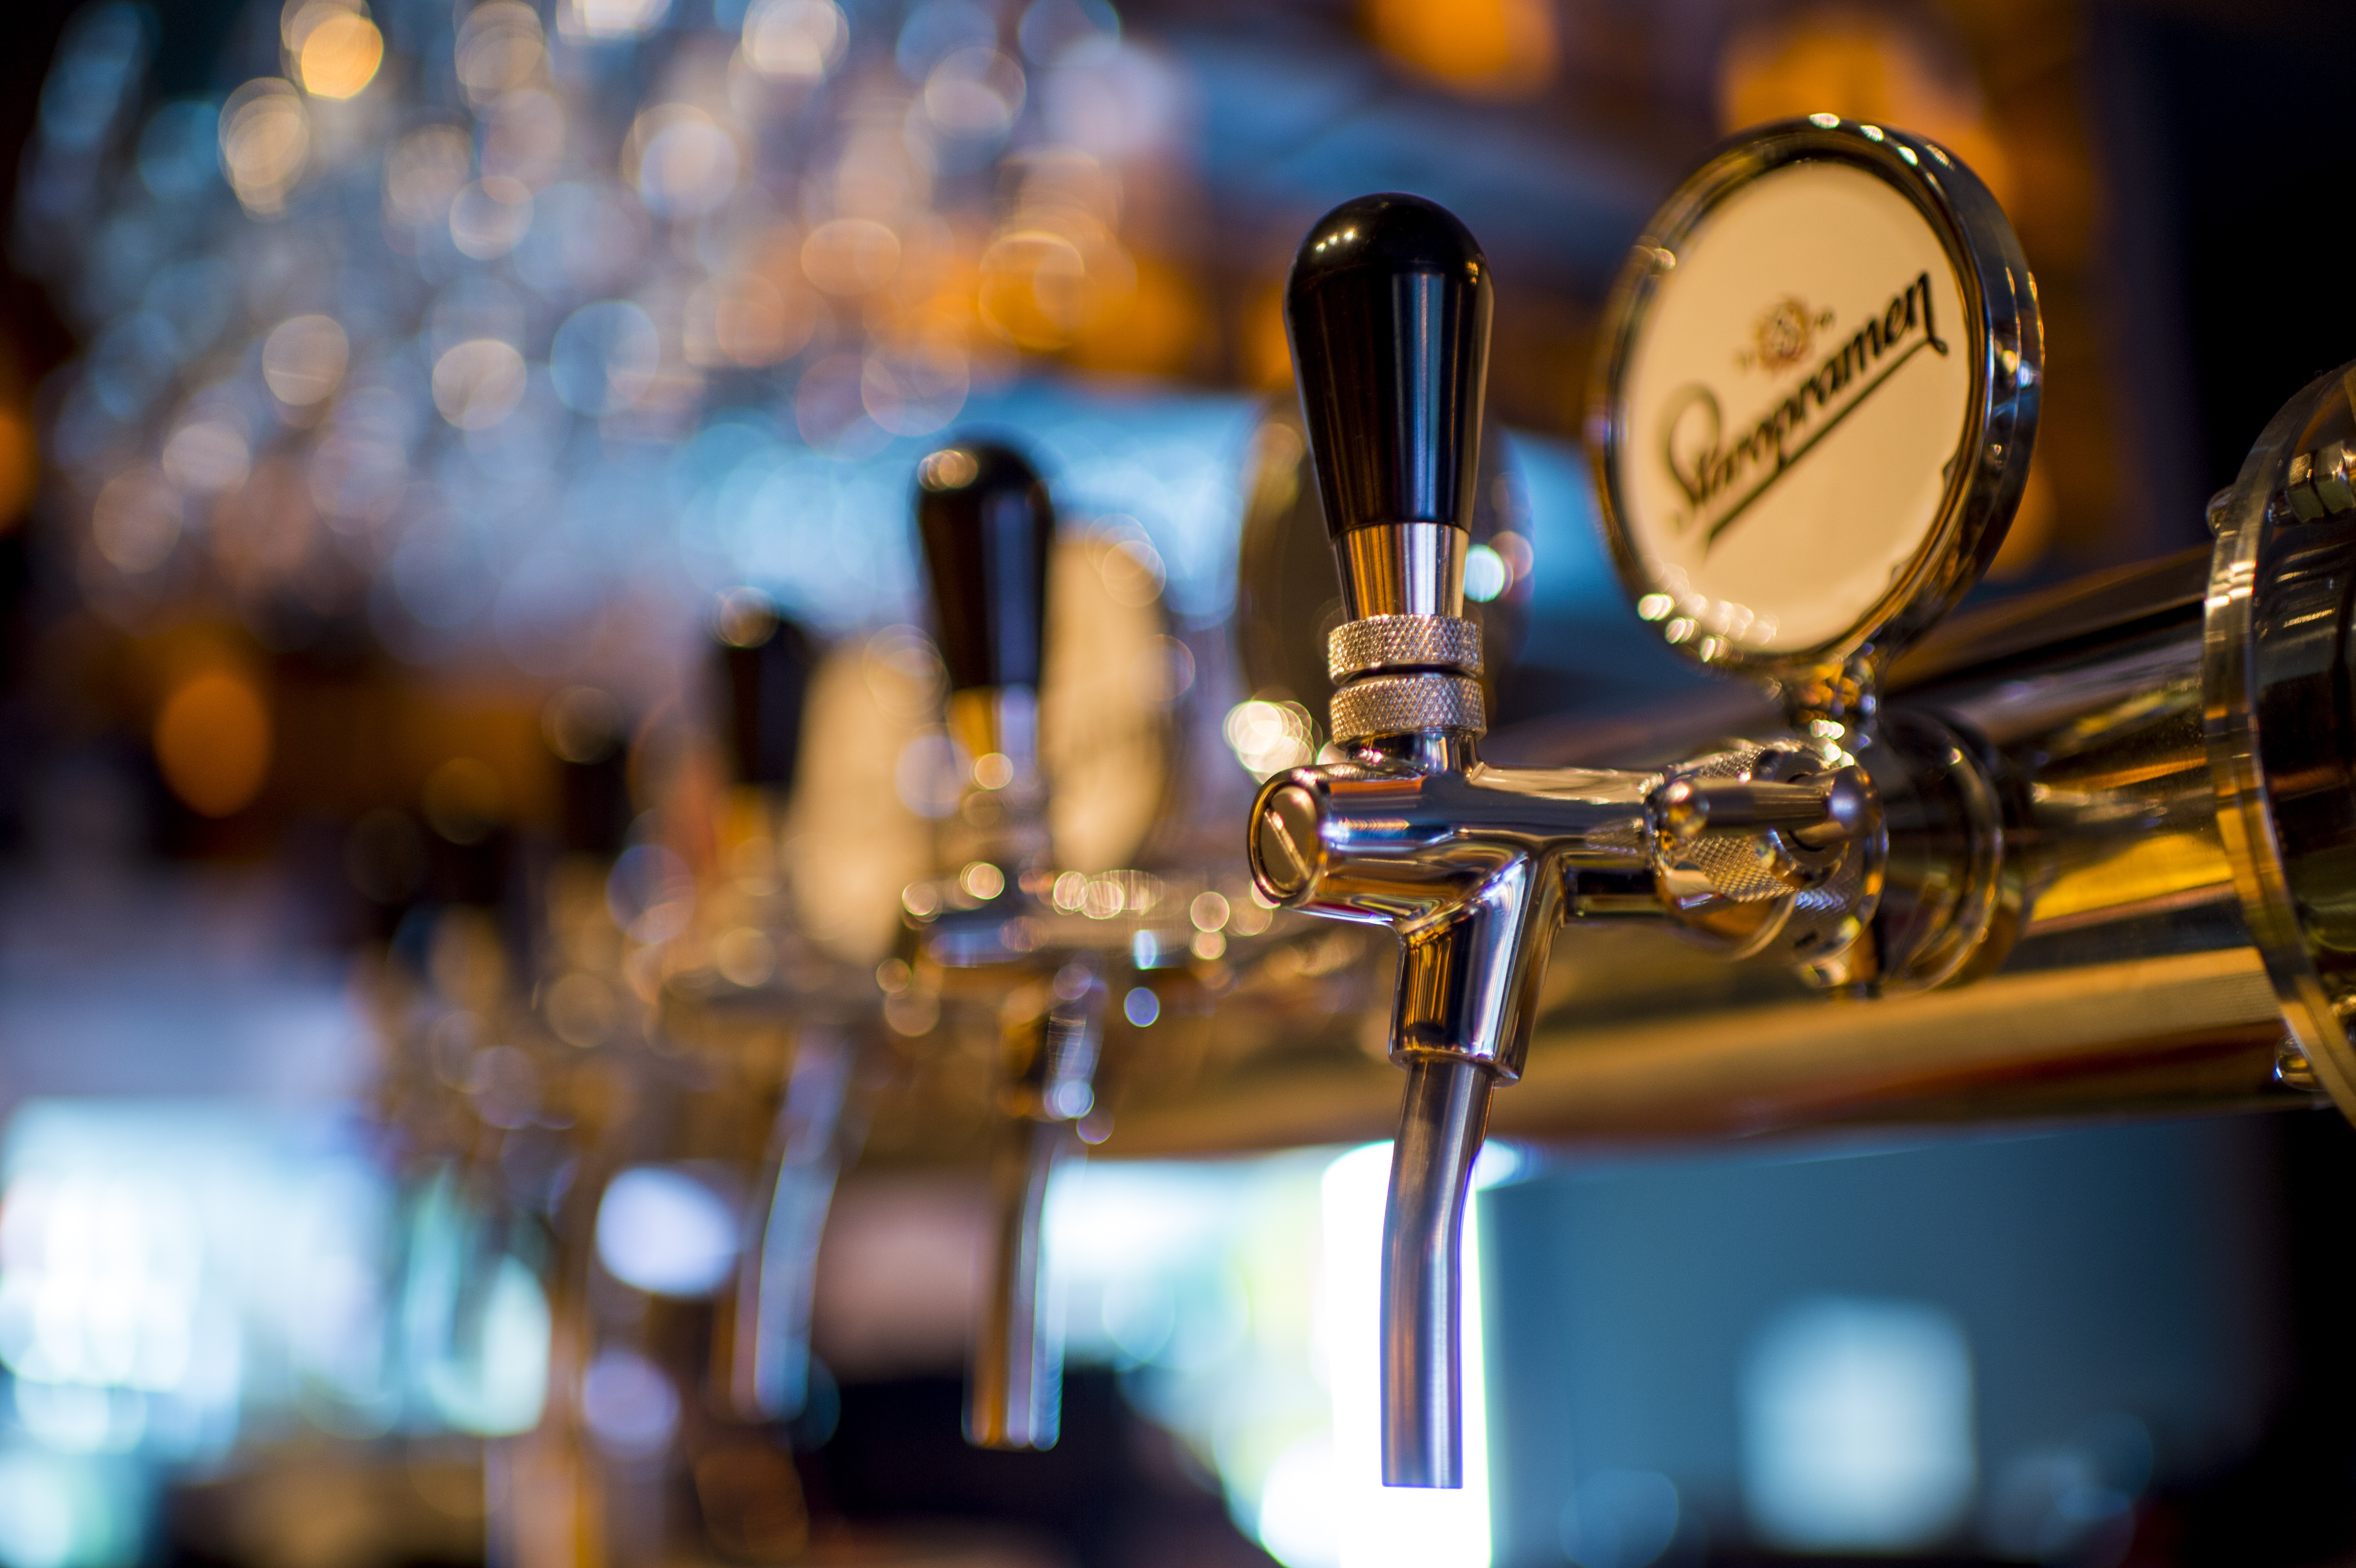
music, technology, interior, glass, restaurant, steel, bar, food, equipment, metal, machine, machinery, factory, beverage, drink, industry, business, drum, beer, alcohol, distillery, handle, manufacturing, lager, booze, tap, draft, chrome, faucet, tank, drums, production, shiny, draught, pub, tavern, brewery, nobody, ale, vending, bottling